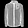
Label: Coat